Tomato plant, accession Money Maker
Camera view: bottom (45 deg); turntable rotation: 330 degrees
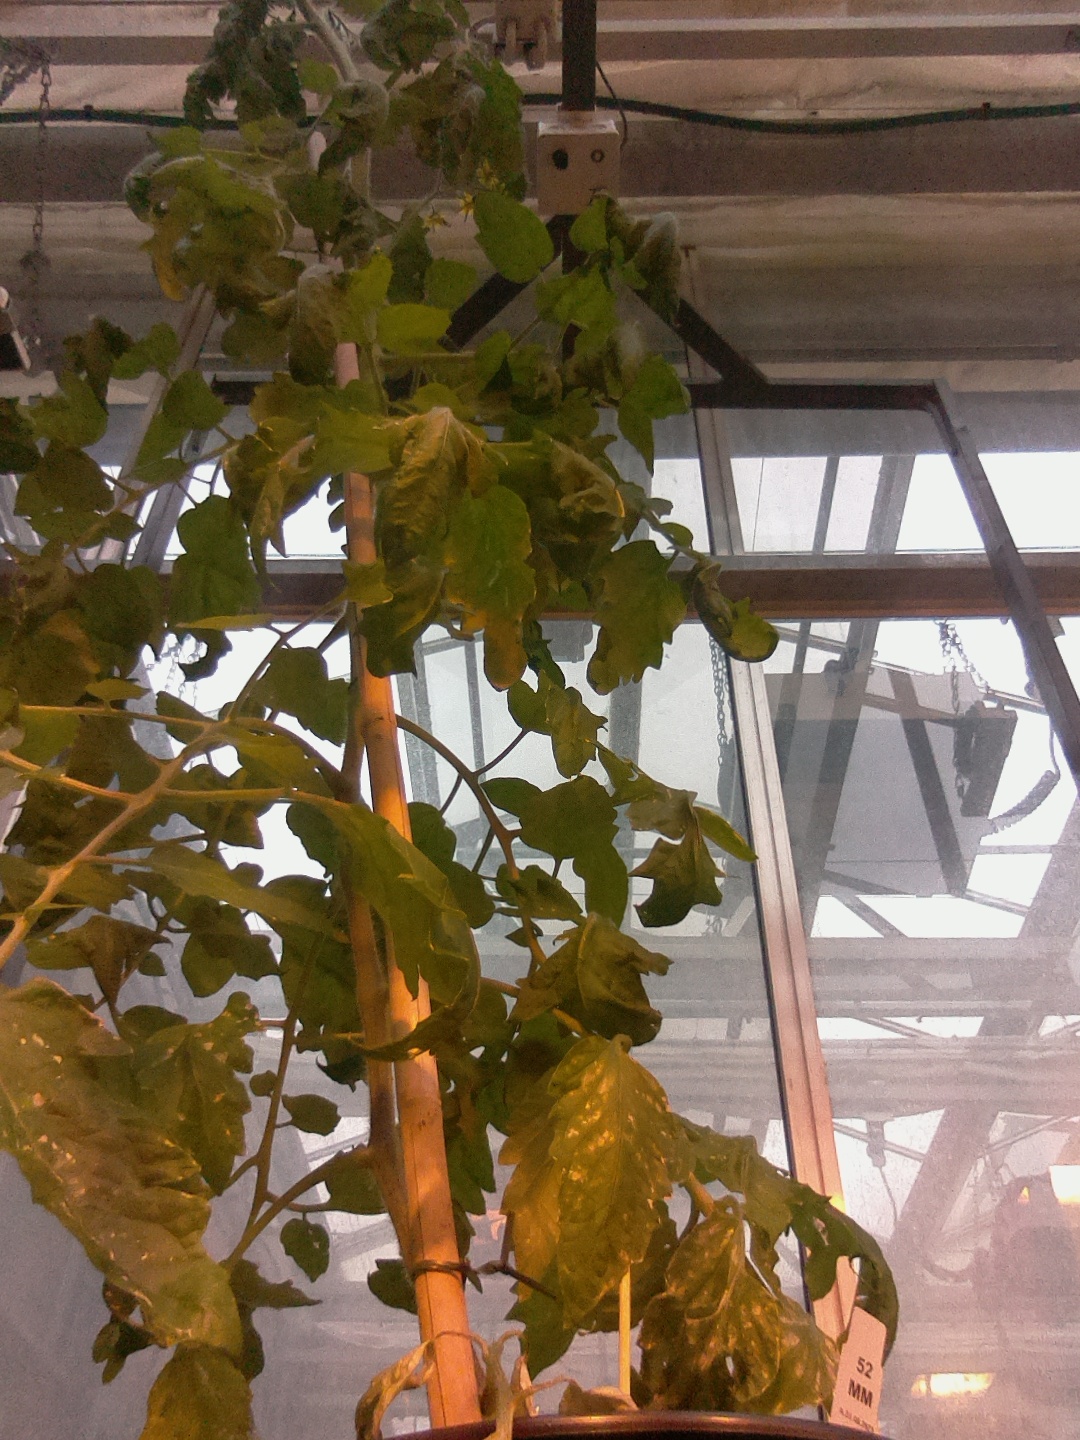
BBCH growth stage 70: Fruits at the main stem or branches visibles